Answer in natural language. Consider the 3D positions of the objects in the scene and not just the 2D positions in the image. Is the centerpoint of  brown rectangular extendable dining table at a higher height than Laptop? Choose between the following options: no or yes
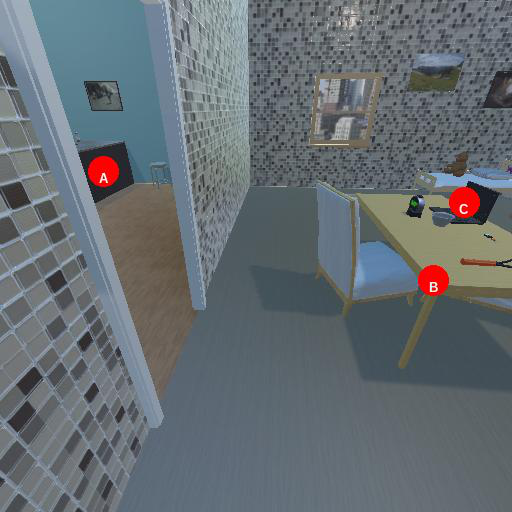
<answer>no</answer>